Audi 80

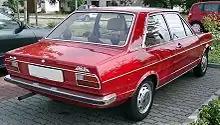
Audi 80 (B1) 2-door sedan pre-facelift (rear)

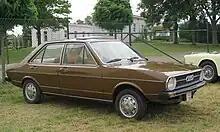
Audi 80L (B1) 4-door sedan pre-facelift

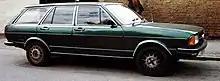
Audi 80 (B1) estate (facelift)

This model debuted in Europe in 1972 as the Audi 80, and in 1973 in Australia and North America (Canada and the USA) as the Audi Fox, and was available as either a two-door or a four-door saloon (sedan). It effectively took the place of several models that Audi had discontinued (the F103 series, which included the first model designated as an "Audi 80"), and provided the company with a viable rival to the Opel Ascona and the Ford Taunus (Ford Cortina in the UK), as well as more upmarket offerings including the Alfa Romeo Alfetta and Triumph Dolomite.